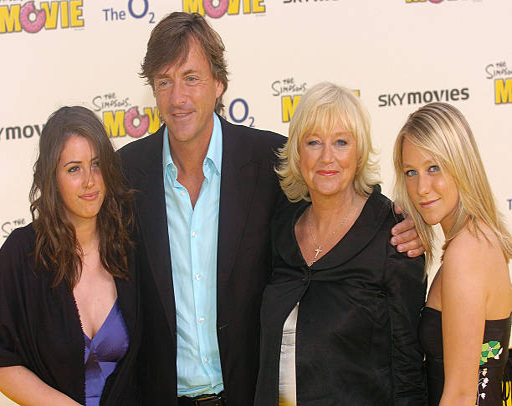
tv host and tv programme creator arrive for the premiere .